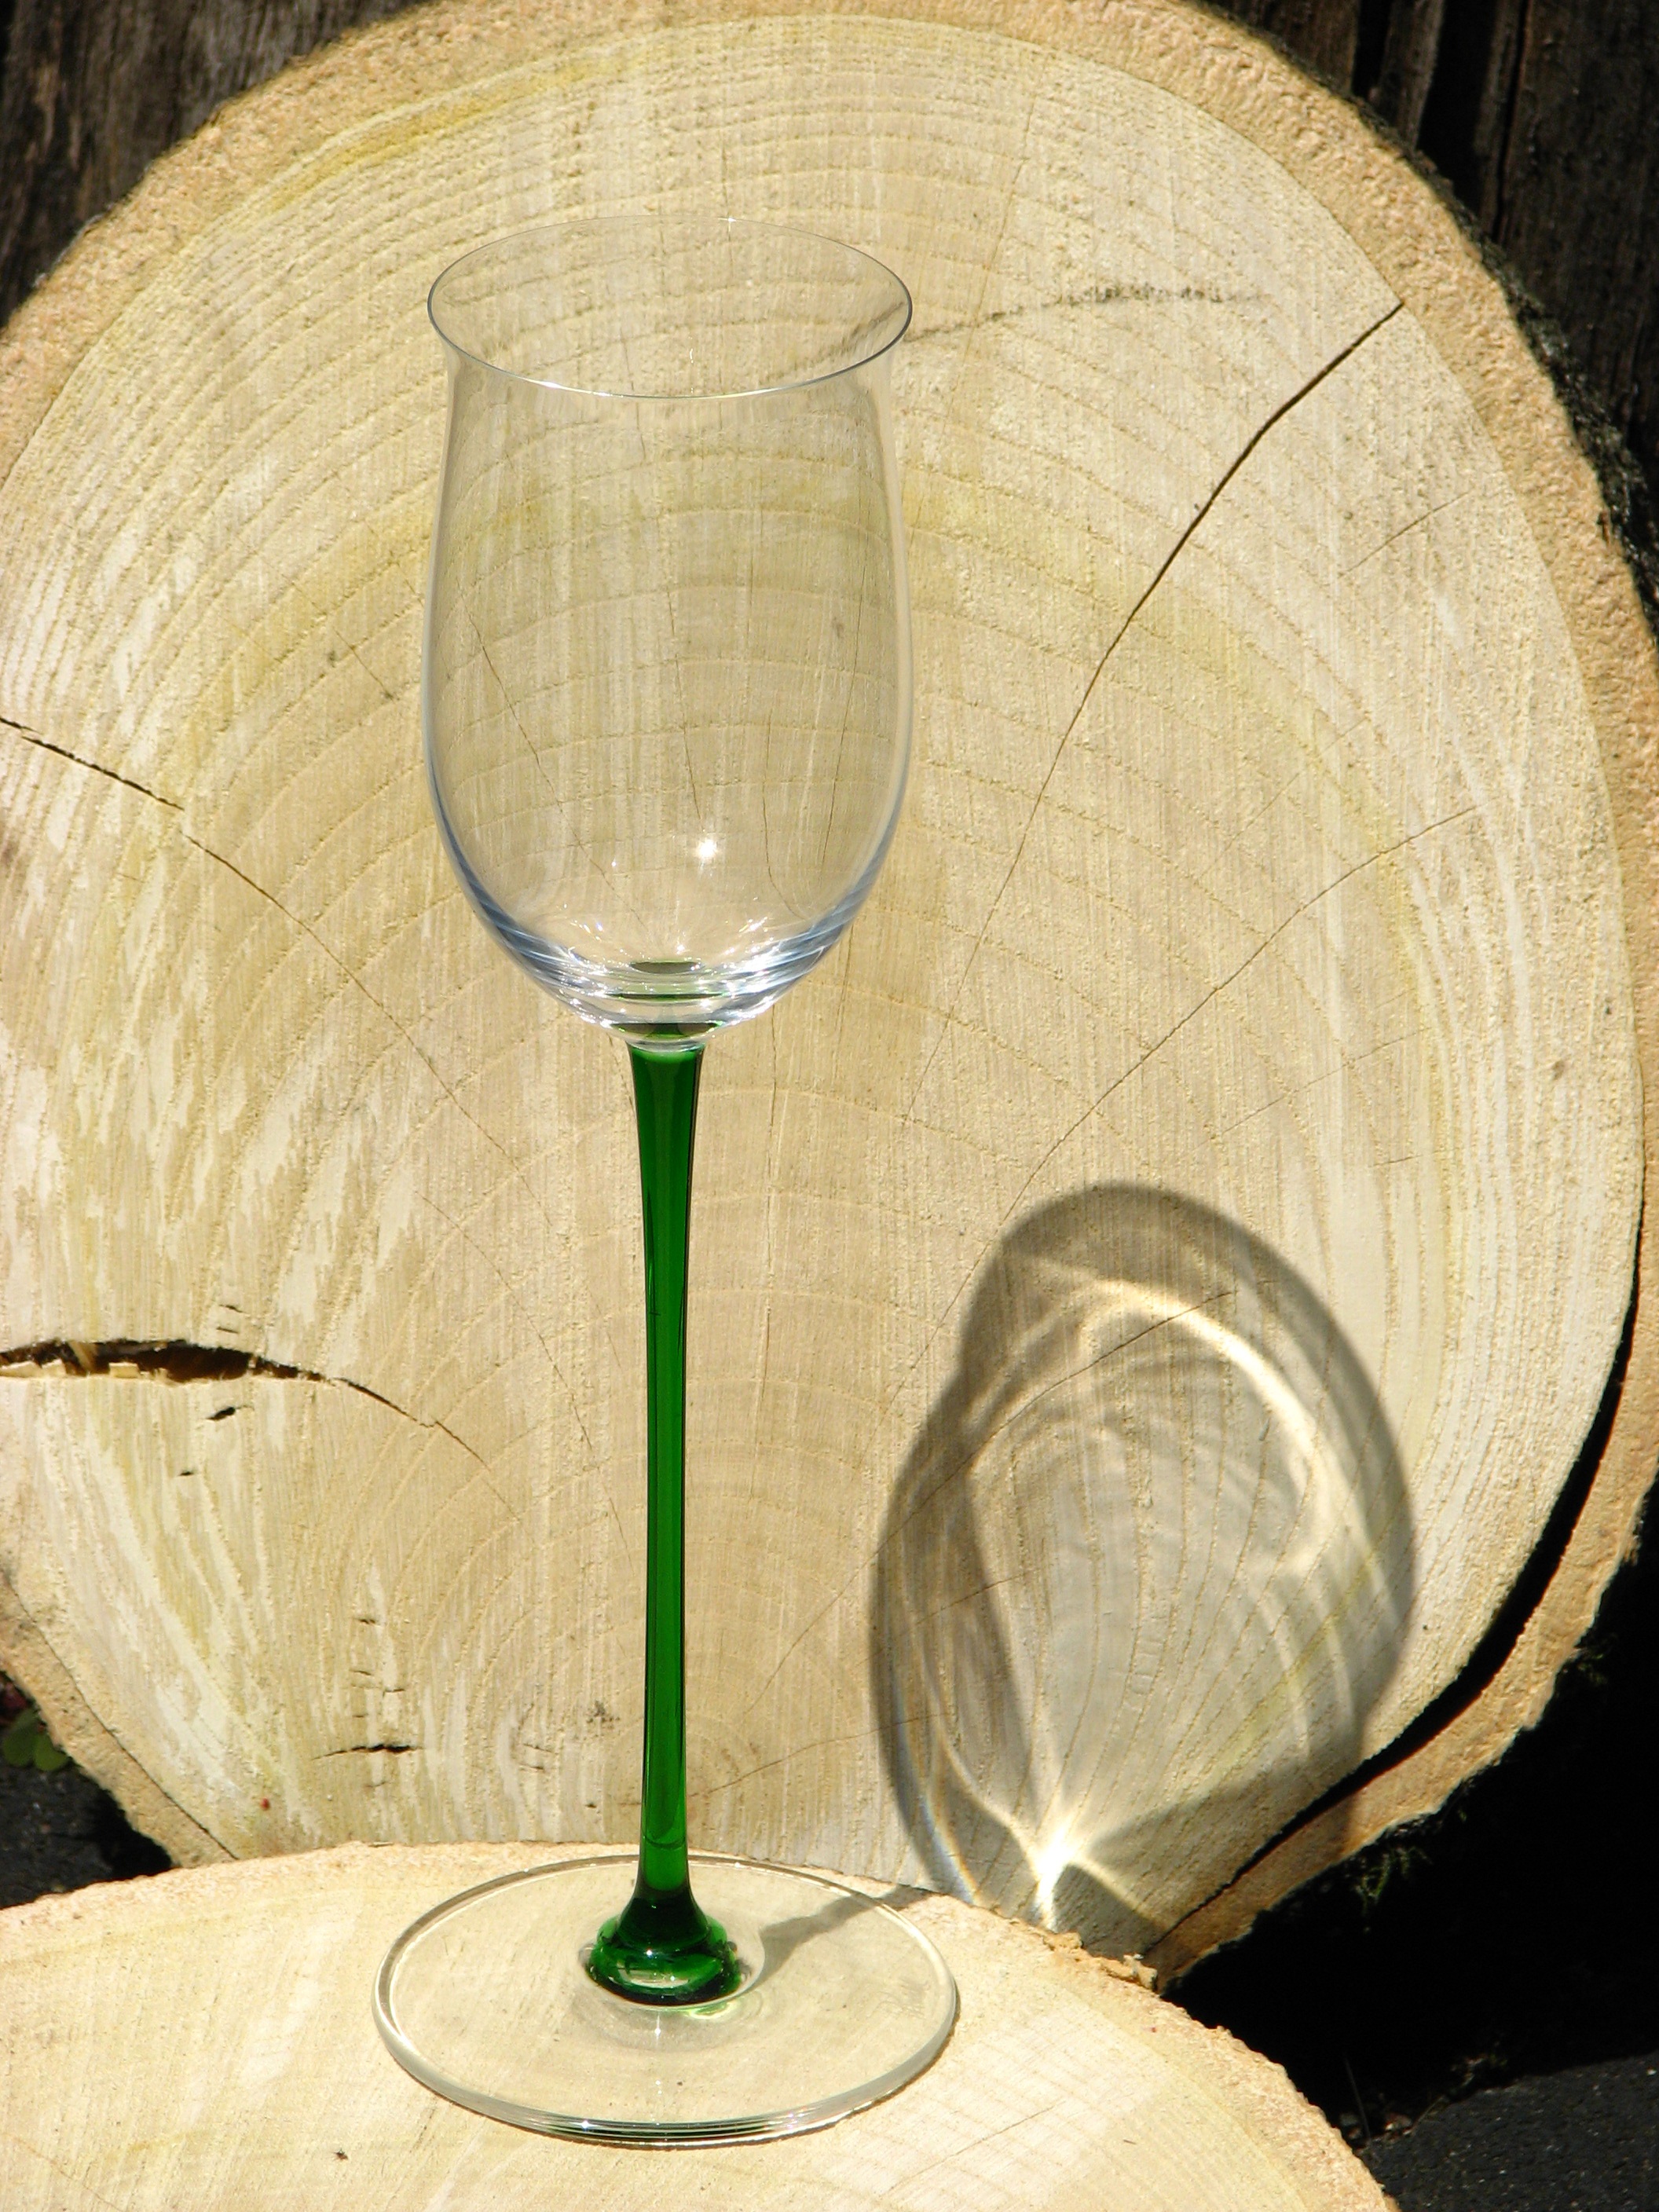
light, structure, wood, wine, glass, clear, shine, shadow, drink, still life, tableware, material, wine glass, lichtspiel, transparent, champagne, gloss, enjoy, benefit from, mirroring, stemware, shadow play, tree grates, man made object, drinkware, champagne stemware